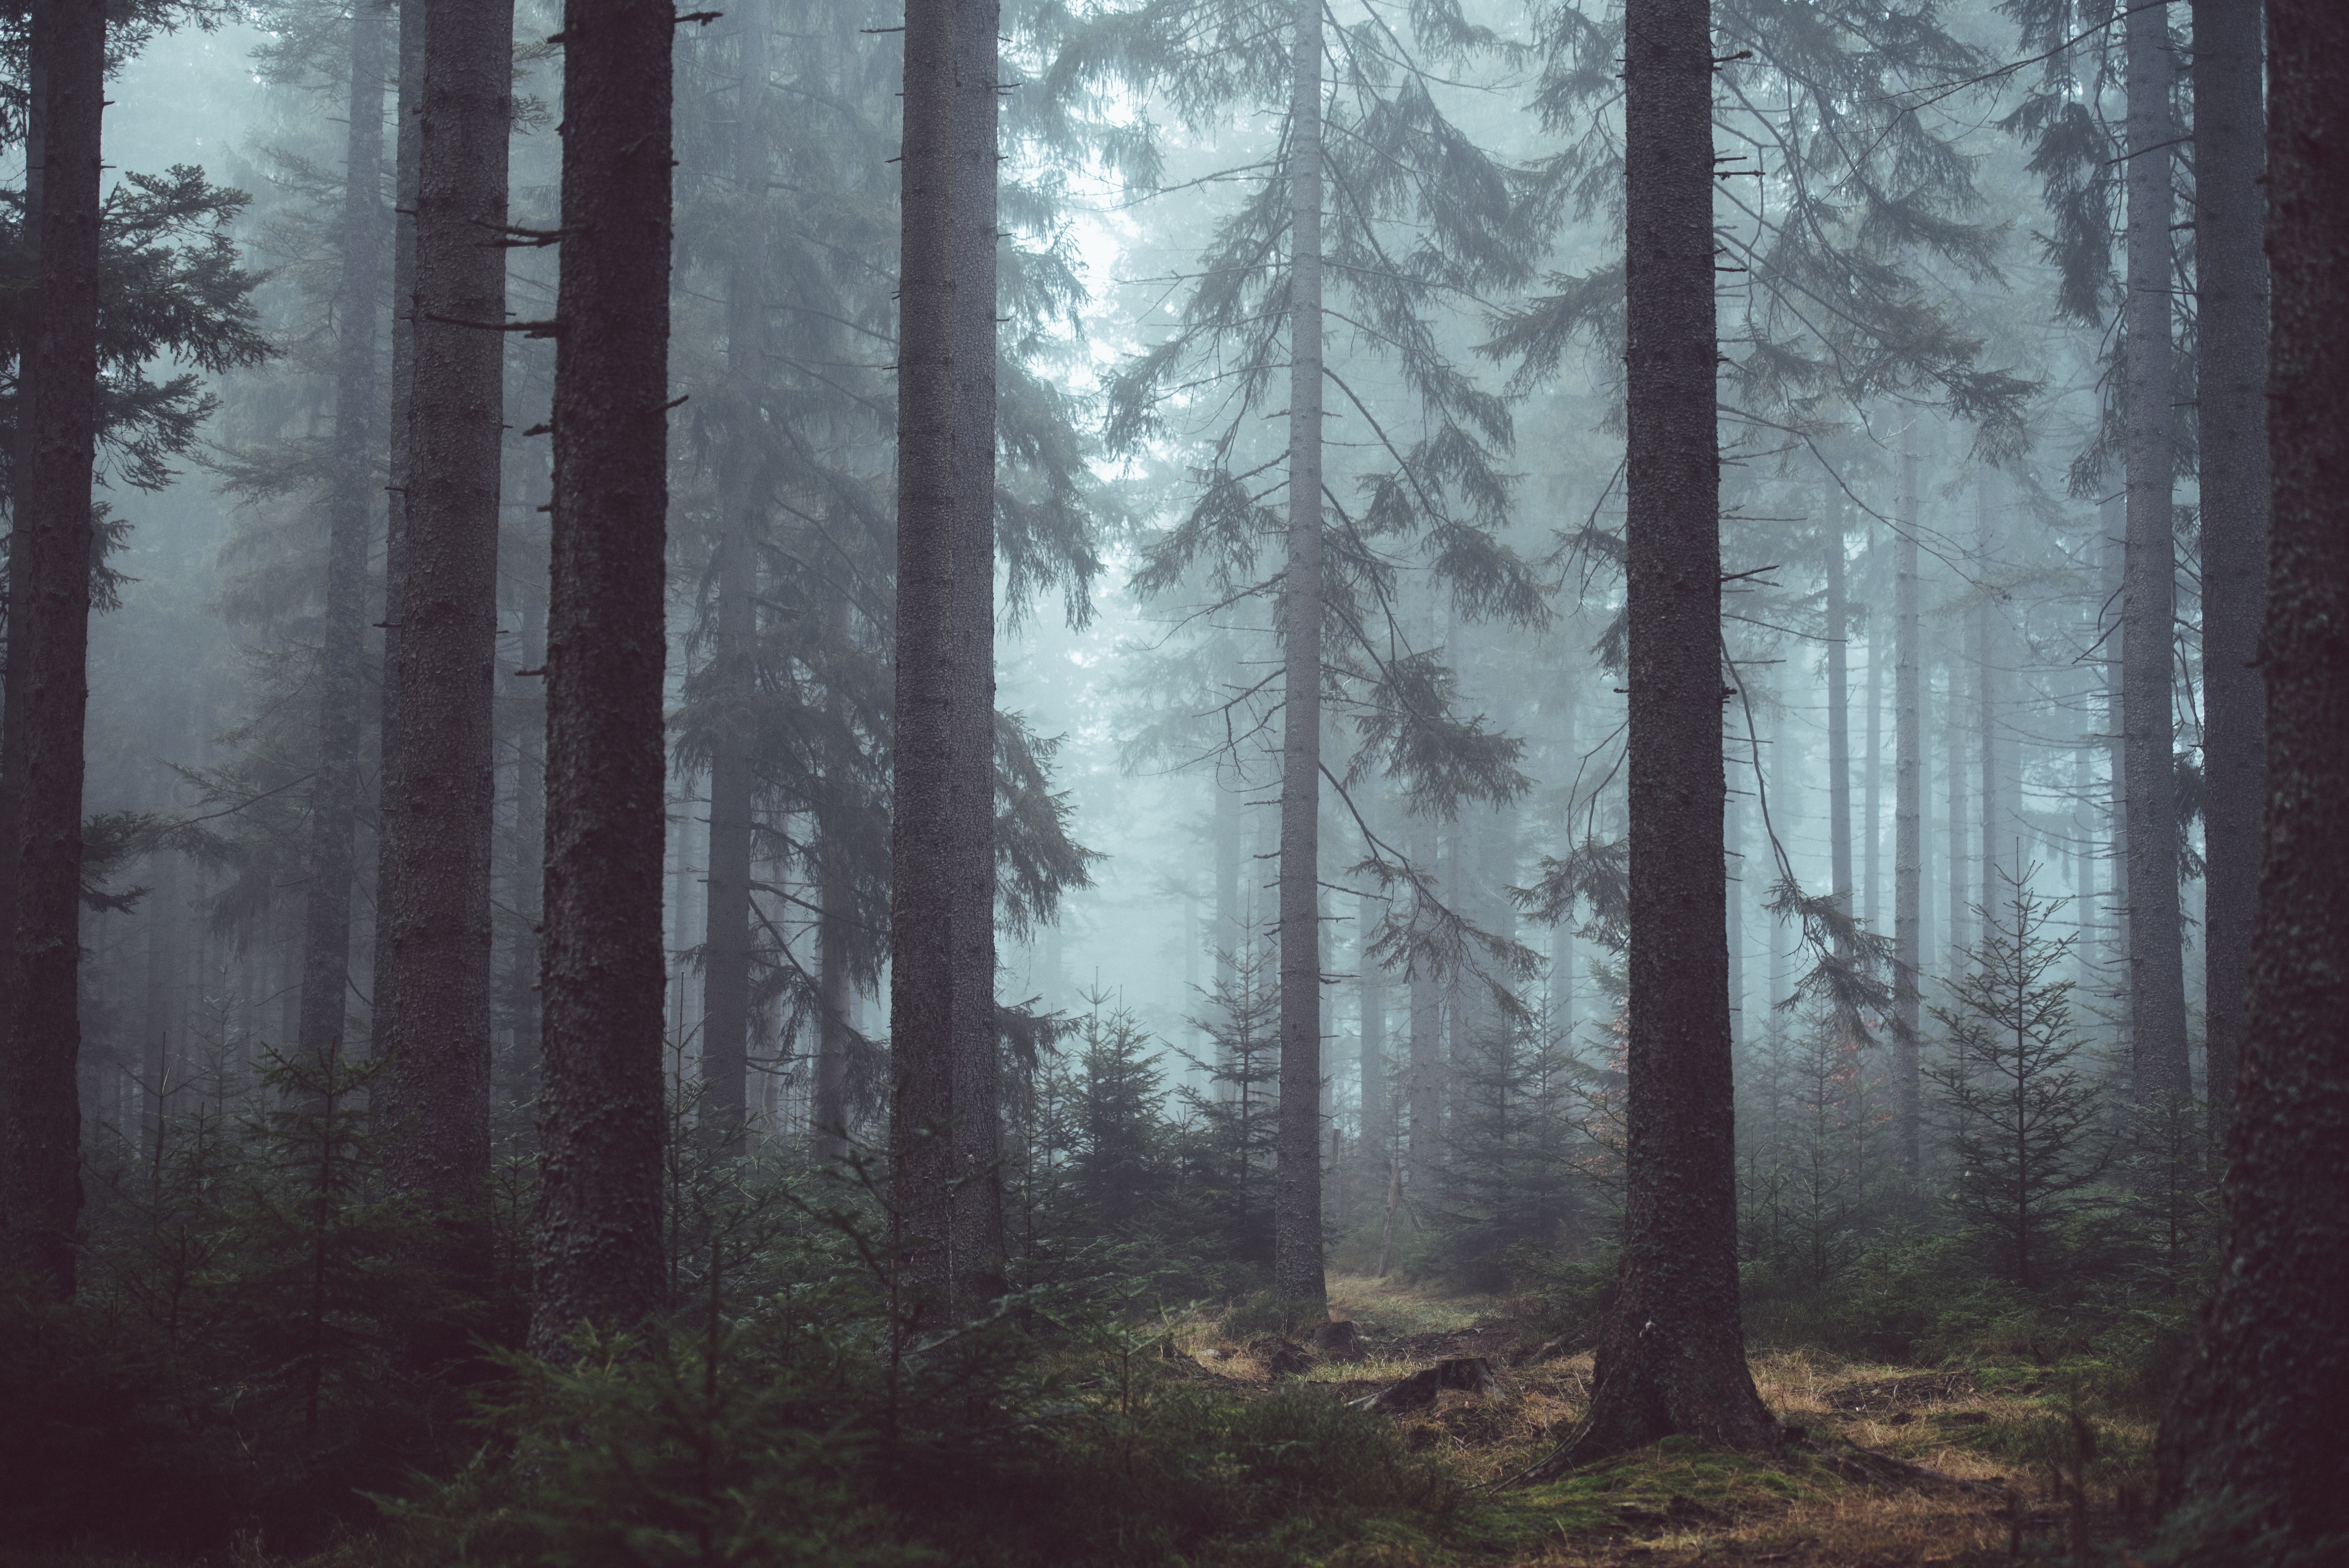
tree, nature, forest, branch, fog, mist, sunlight, morning, weather, darkness, season, woods, mysterious, spruce, misty, woodland, habitat, ecosystem, screenshot, eerie, forest trees, biome, old growth forest, natural environment, geographical feature, atmospheric phenomenon, woody plant, temperate coniferous forest